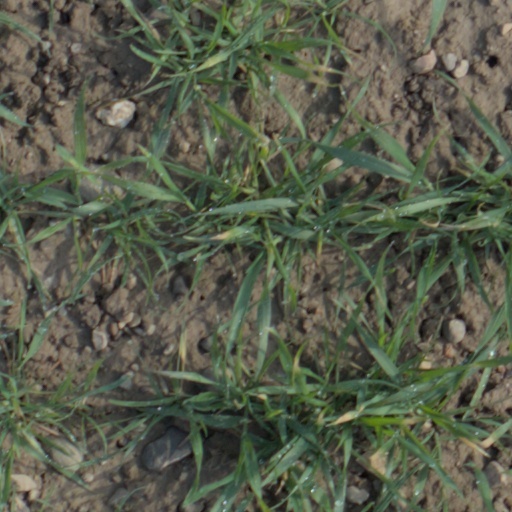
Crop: wheat